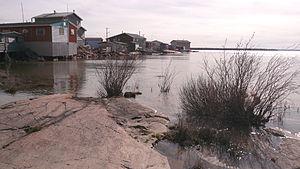
Behchokǫ̀, anciennement Rae-Edzo, est une administration de gouvernement communautaire située dans les Territoires du Nord-Ouest au Canada. Il s'agit du plus important établissement déné de la région.